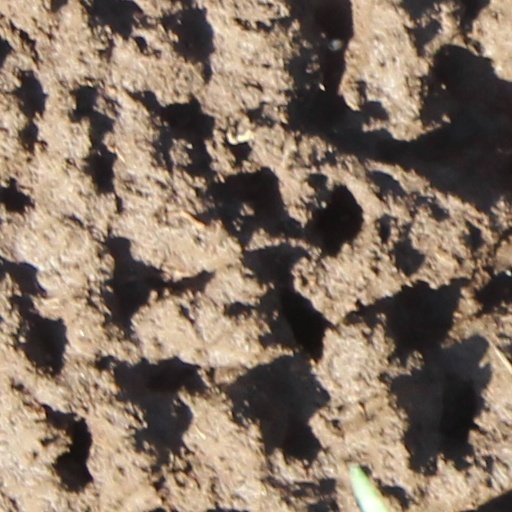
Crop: wheat